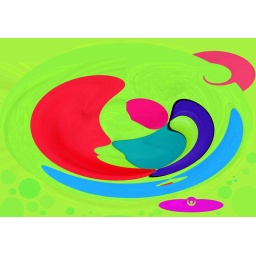
...And the cat's in the cradle and the silver spoon. Little boy blue and the man on the moon... &lt;i&gt;Harry Chapin&lt;/i&gt;